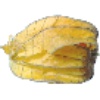
Label: Physalis with Husk 1